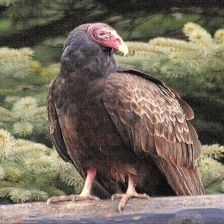
Species: TURKEY VULTURE
Scientific name: CATHARTES AURA
ImageNet parent category: vulture